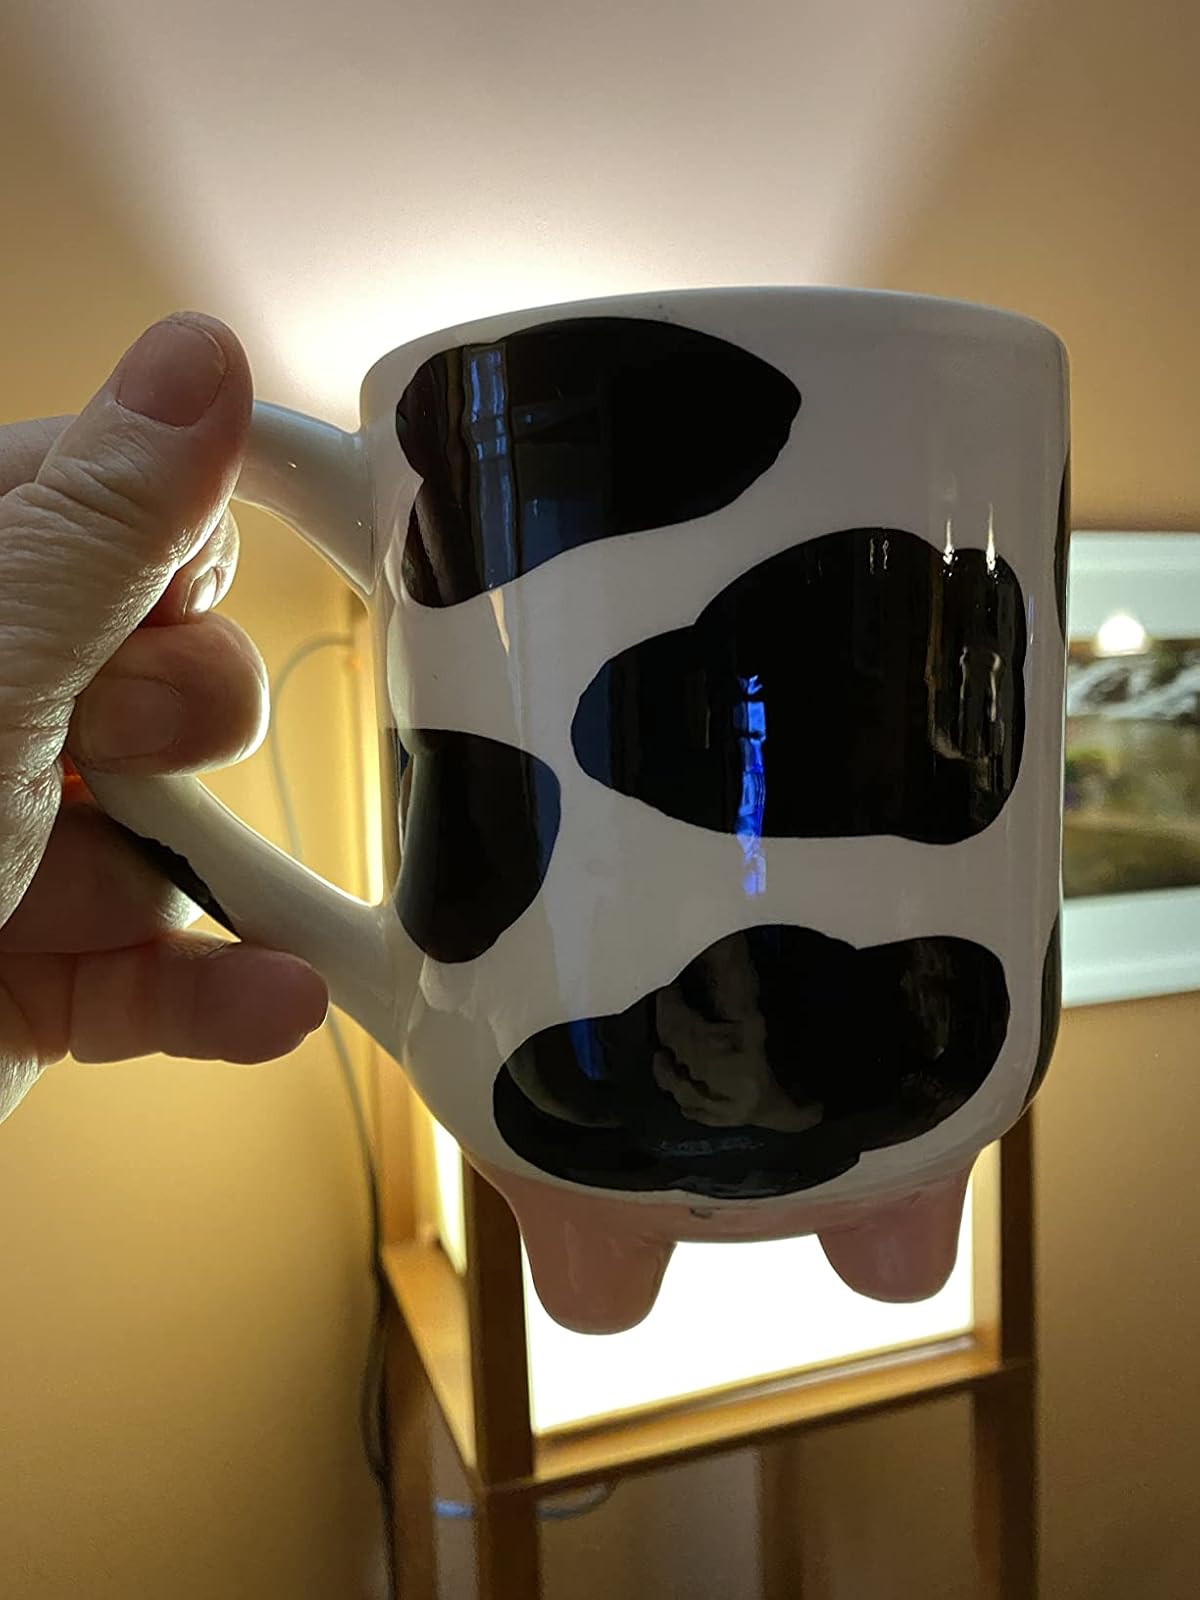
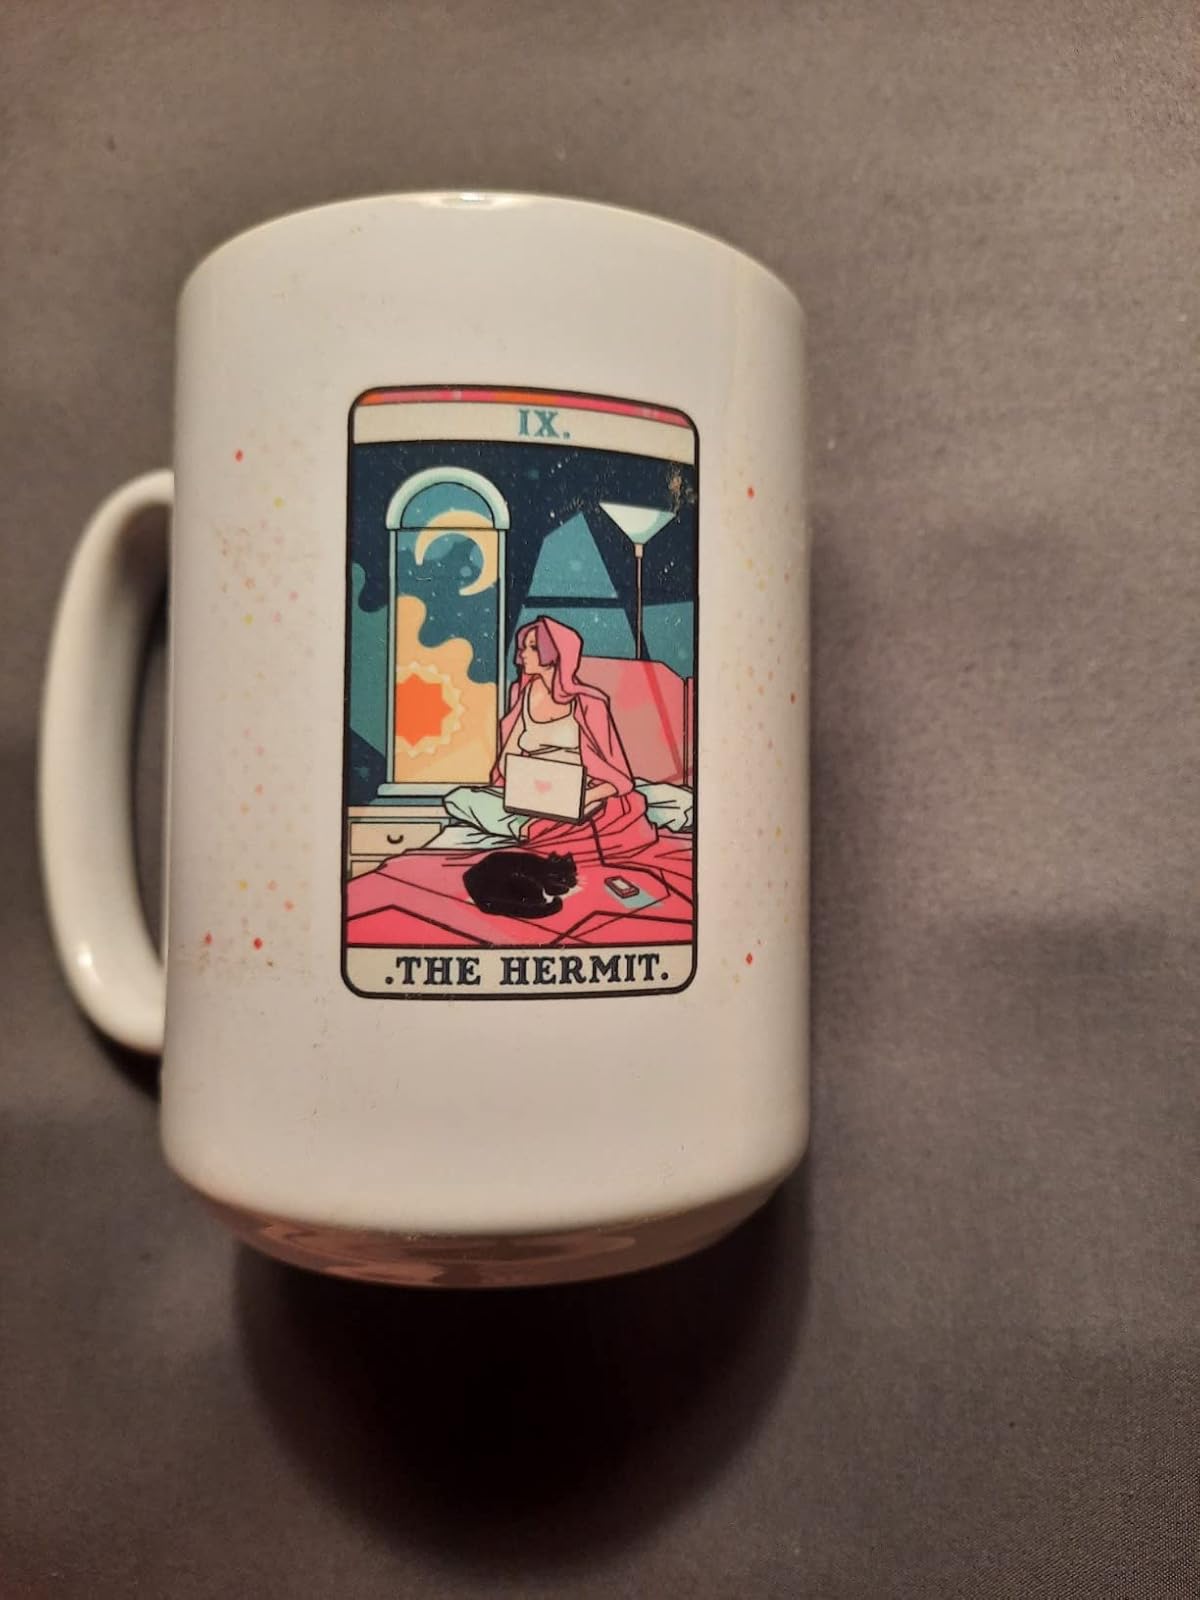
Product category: items_mug
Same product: no